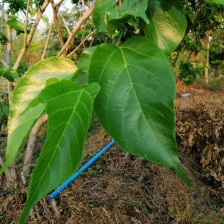
Variety: TaiwanMeacho